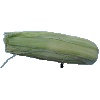
Label: Corn Husk 1